St Luke's Church, Douglas

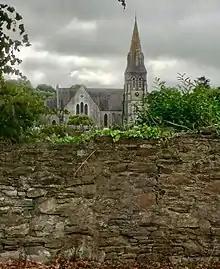
St Luke's Church, as viewed from Douglas Community Park

St Luke's Church is a Church of Ireland (Anglican) church in Douglas in Cork, Ireland. Built on the site of an earlier 18th century church, it is dedicated to Luke the Evangelist. Originally a chapel of ease for the parish of Carrigaline, population growth led to Douglas being made a parish in its own right. It is part of the Douglas Union of Parishes, in the Diocese of Cork, Cloyne and Ross. The church is included in the Record of Protected Structures maintained by Cork City Council.